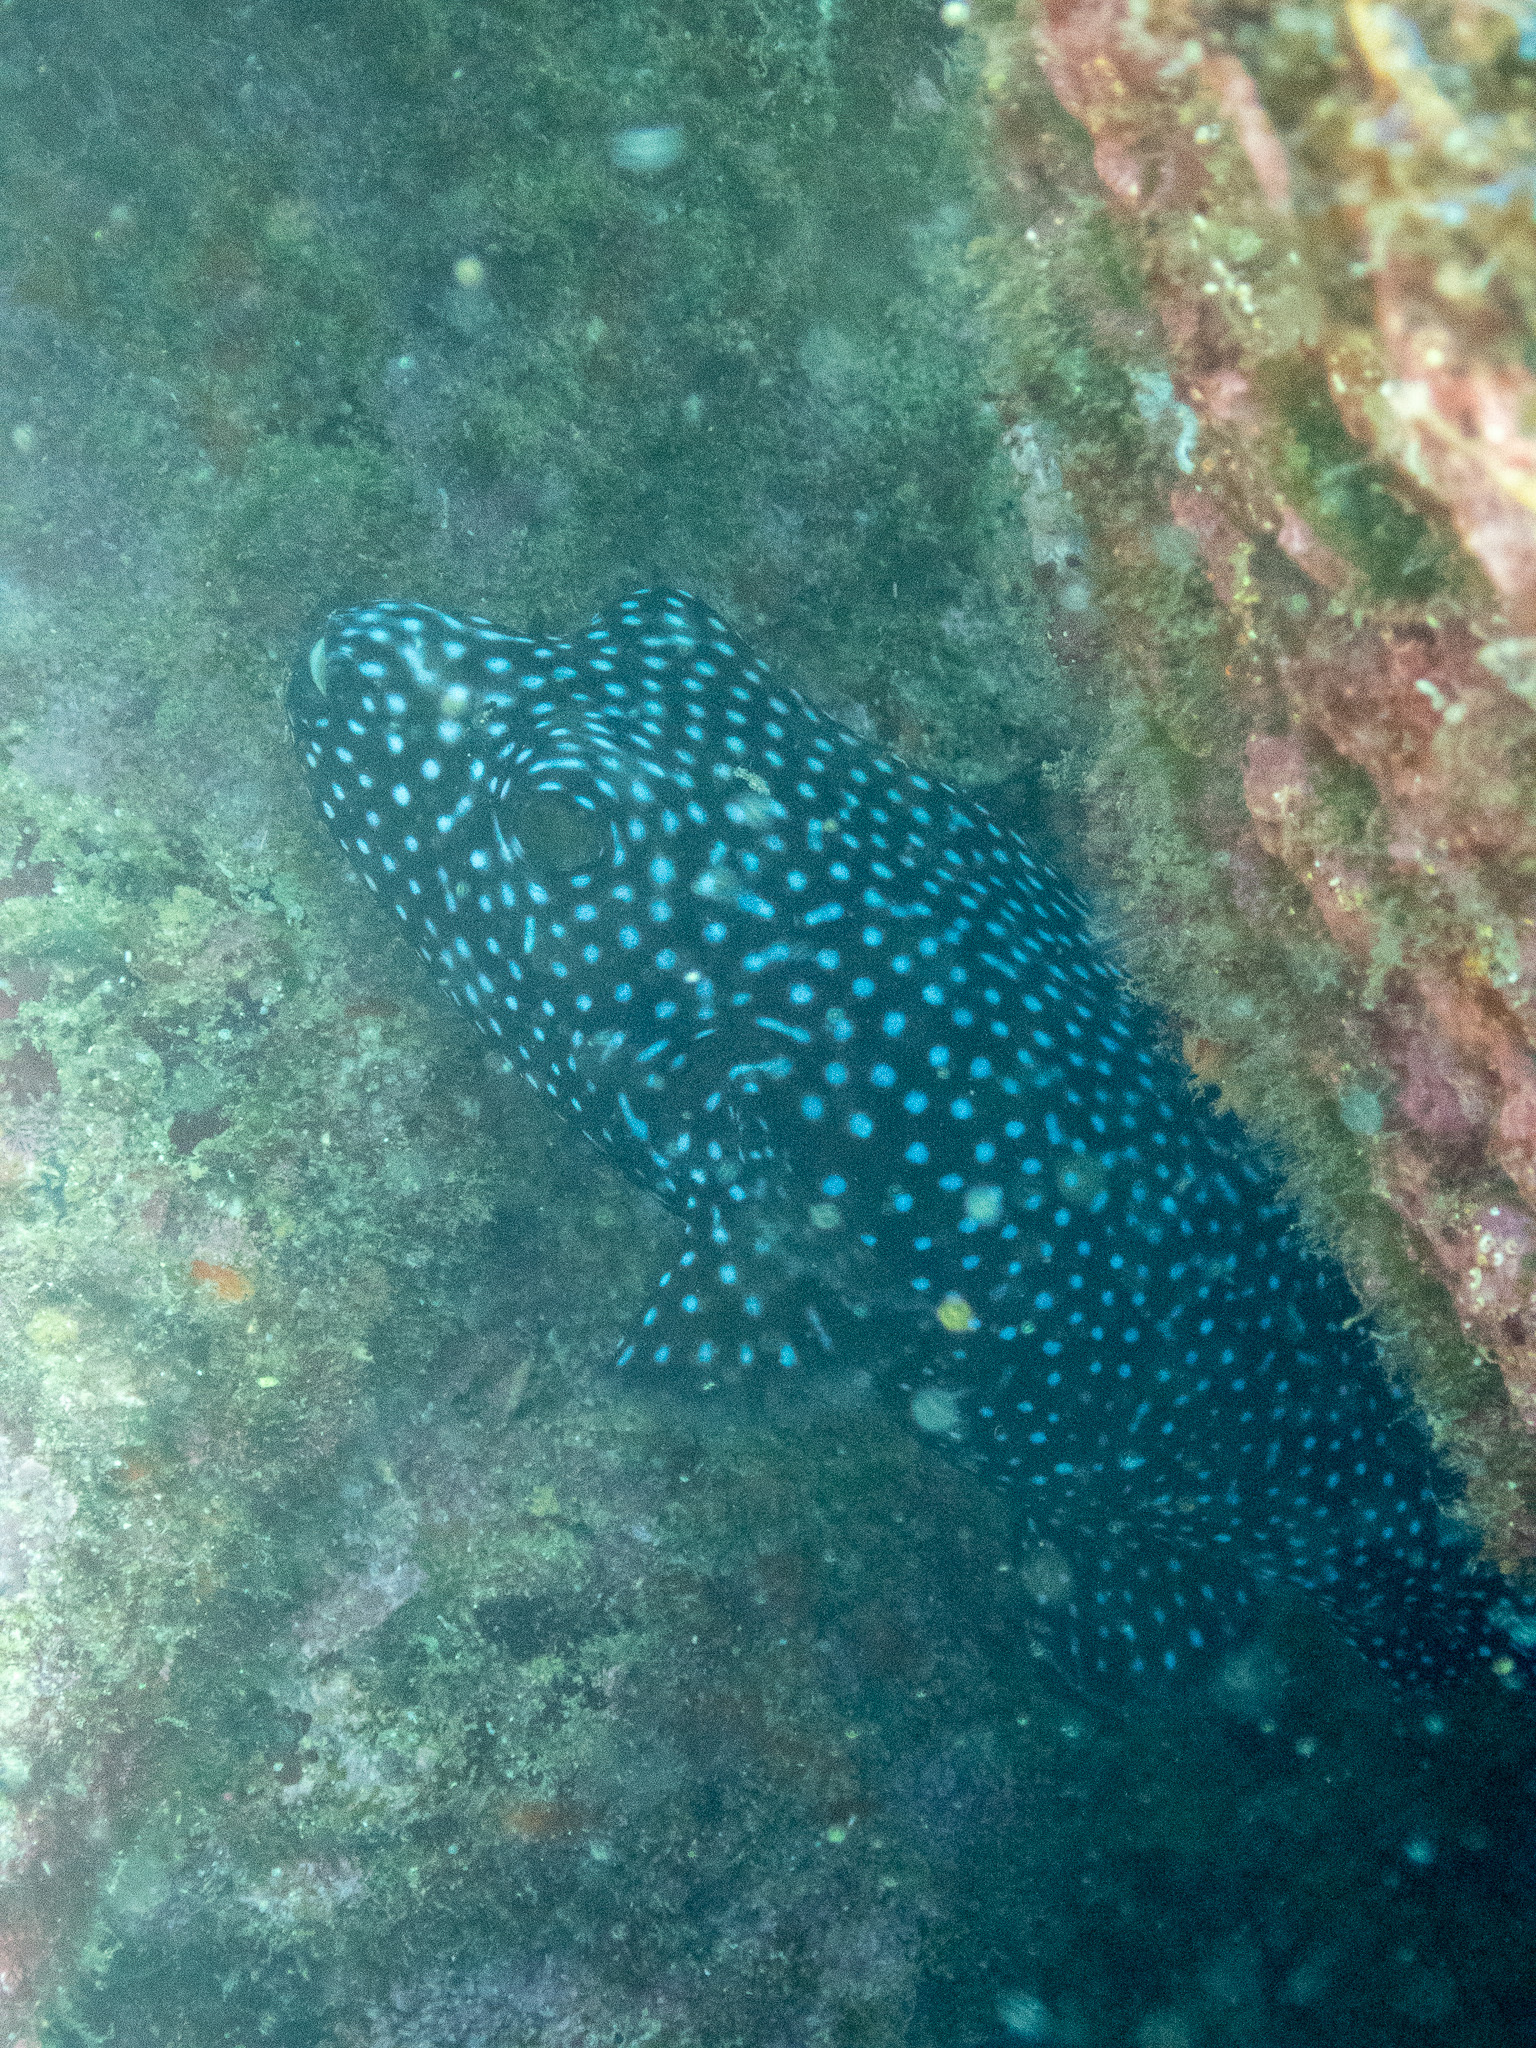
Arothron meleagris (Guineafowl Puffer)